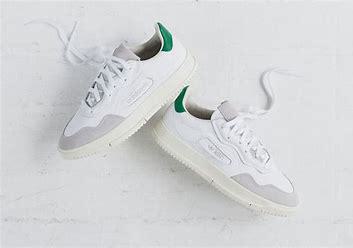
Brand: Adidas
Model: SC Premiere